Heurt Fort

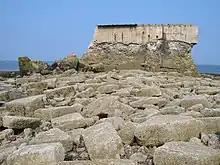
View of the fort of l'Heurt

The Fort de l'Heurt is a fort near Boulogne-sur-Mer in northern France. It was built by order of Napoleon Bonaparte on the remains of the ancient promontory